H. J. Whitley

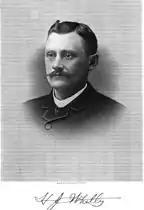

Hobart Johnstone Whitley (October 7, 1847 – June 3, 1931) was a Canadian-American businessman and real estate developer. Whitley is best known for helping create the Hollywood subdivision in Los Angeles. He is among those known as the "Father of Hollywood."